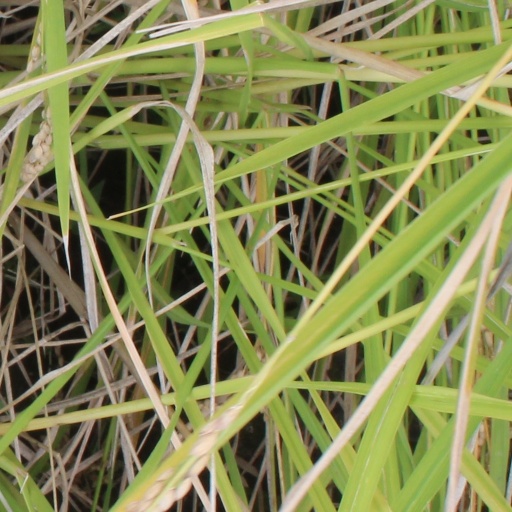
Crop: rice